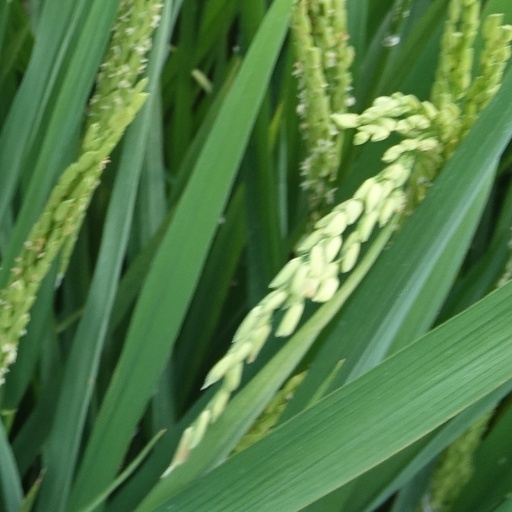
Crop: rice